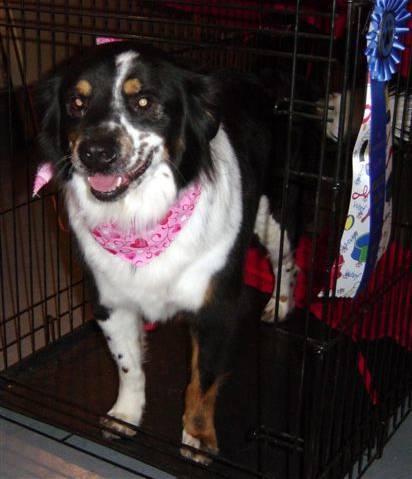
dog